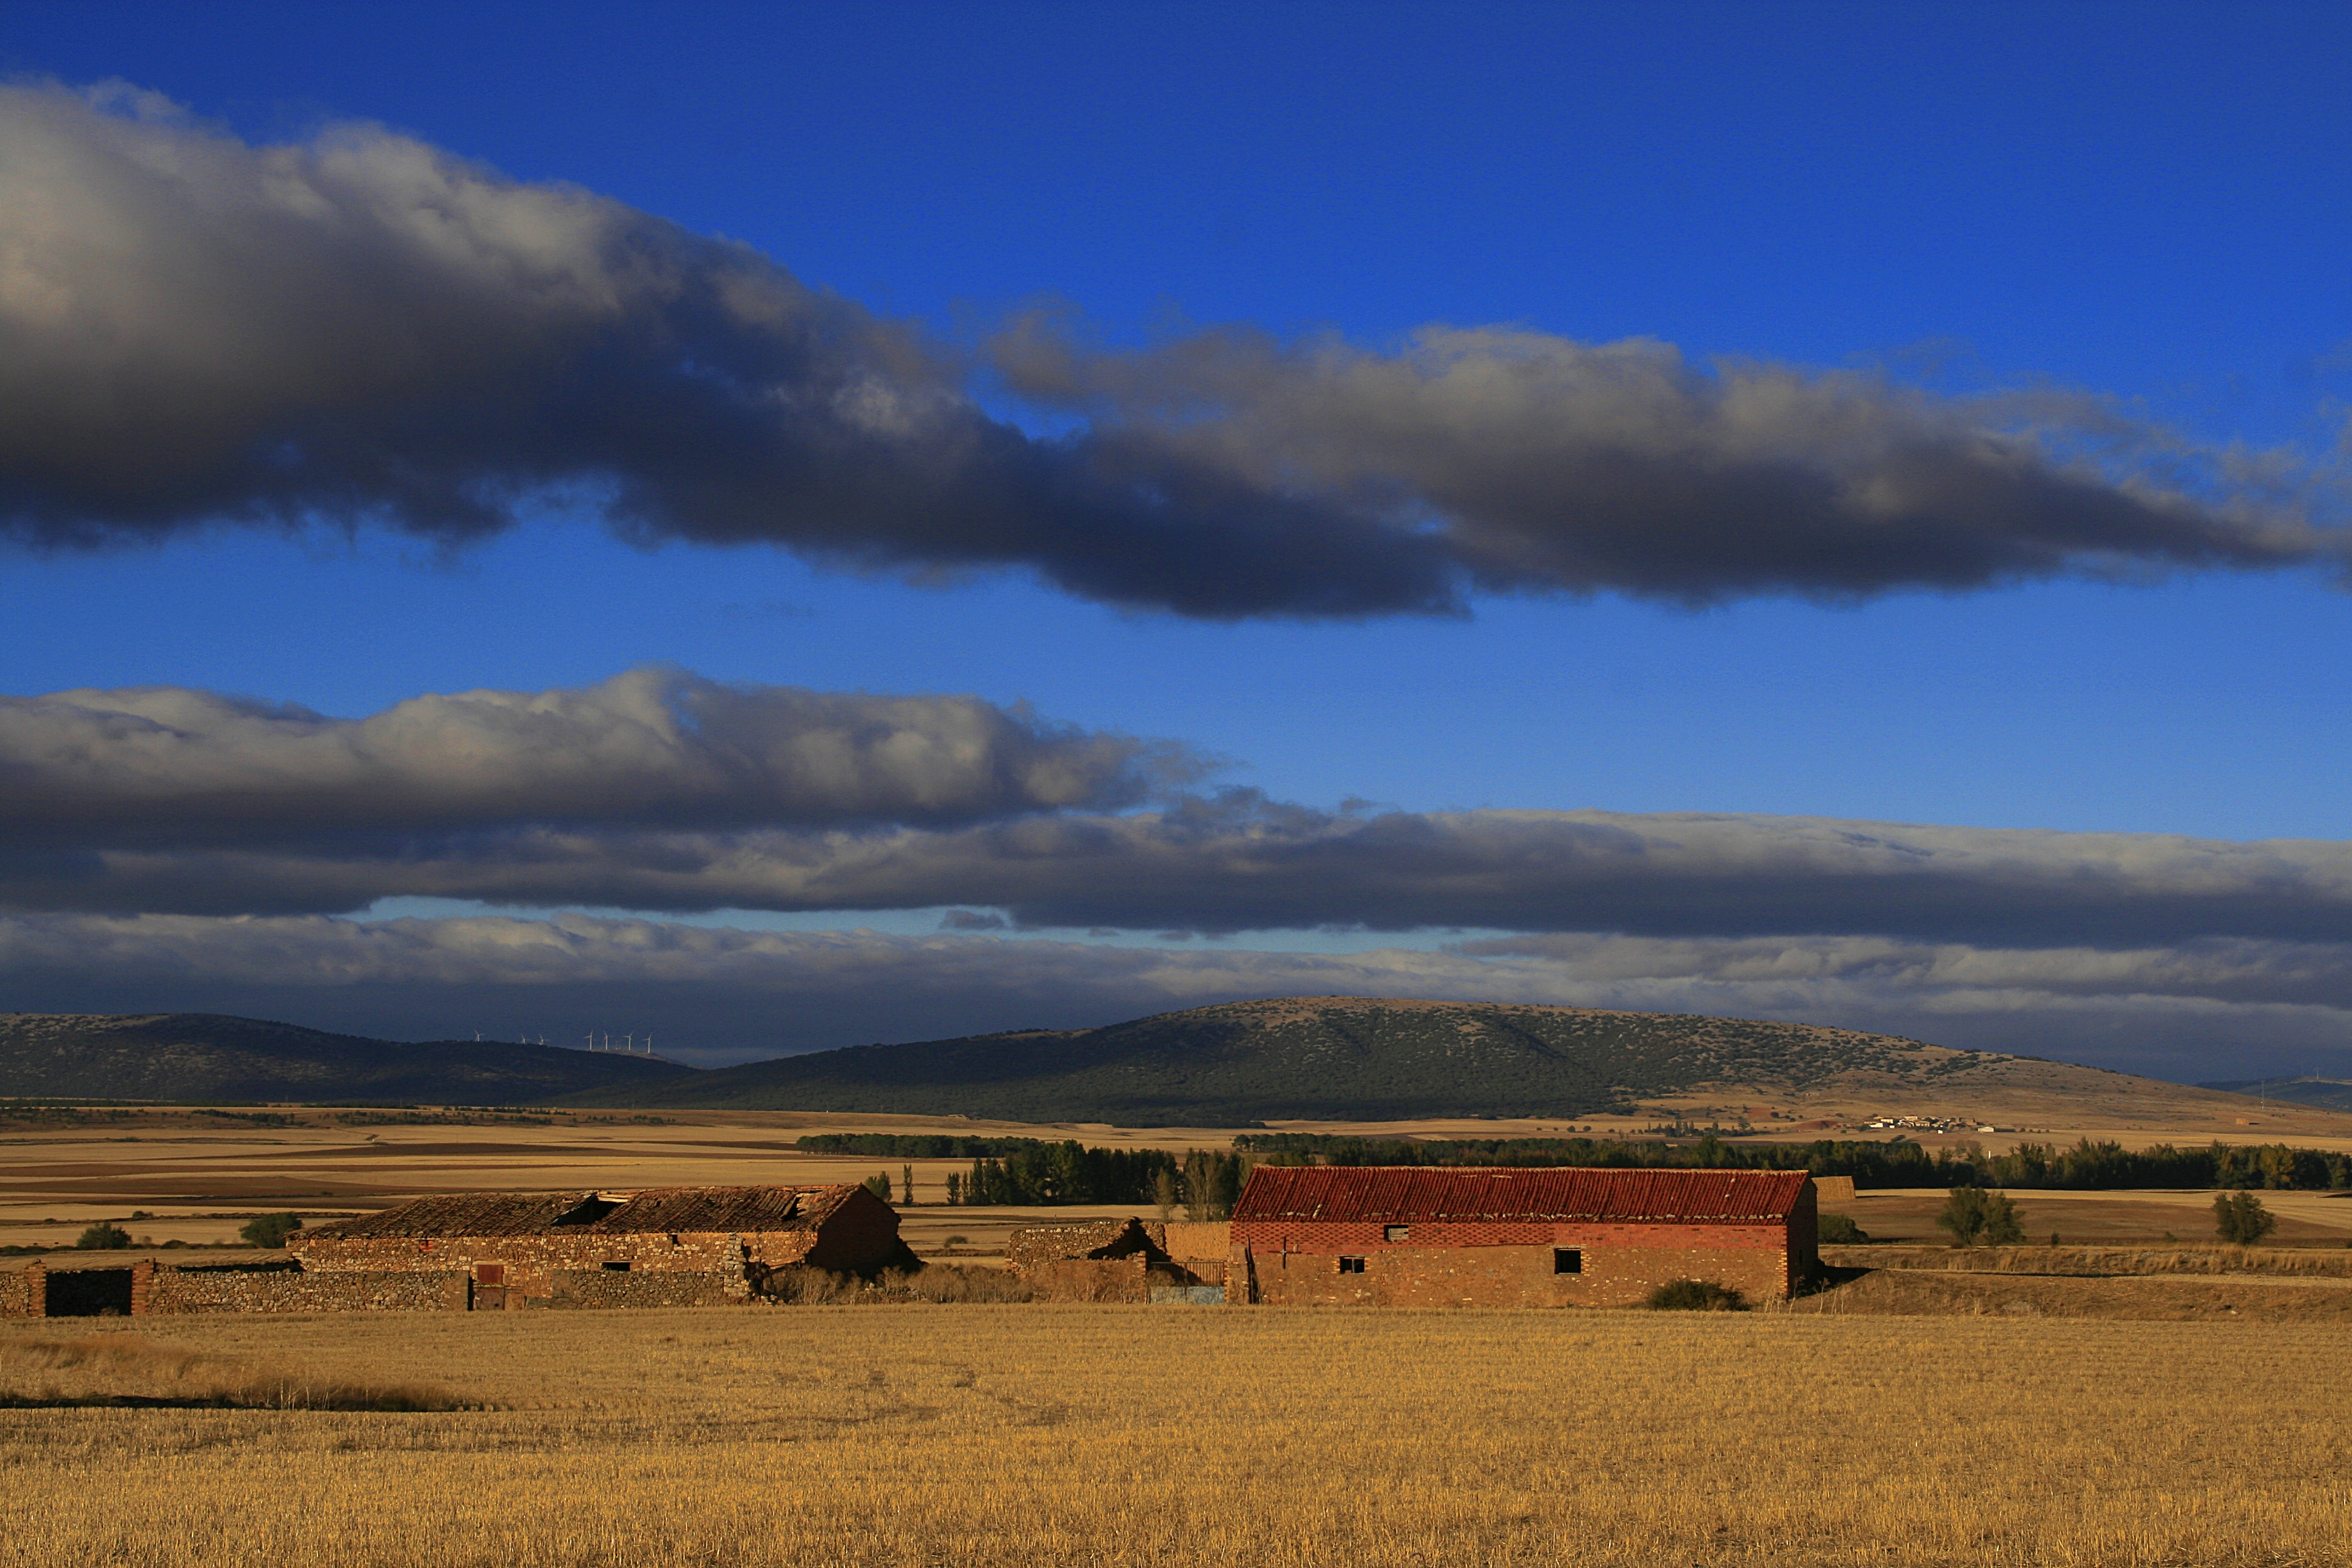
landscape, horizon, mountain, cloud, sky, sunset, field, prairie, morning, hill, dawn, dusk, evening, pasture, agriculture, savanna, plain, cereal, grassland, plateau, soria, niceshot, gomara, campodegomara, ecosystem, steppe, rural area, meteorological phenomenon, natural environment, grass family